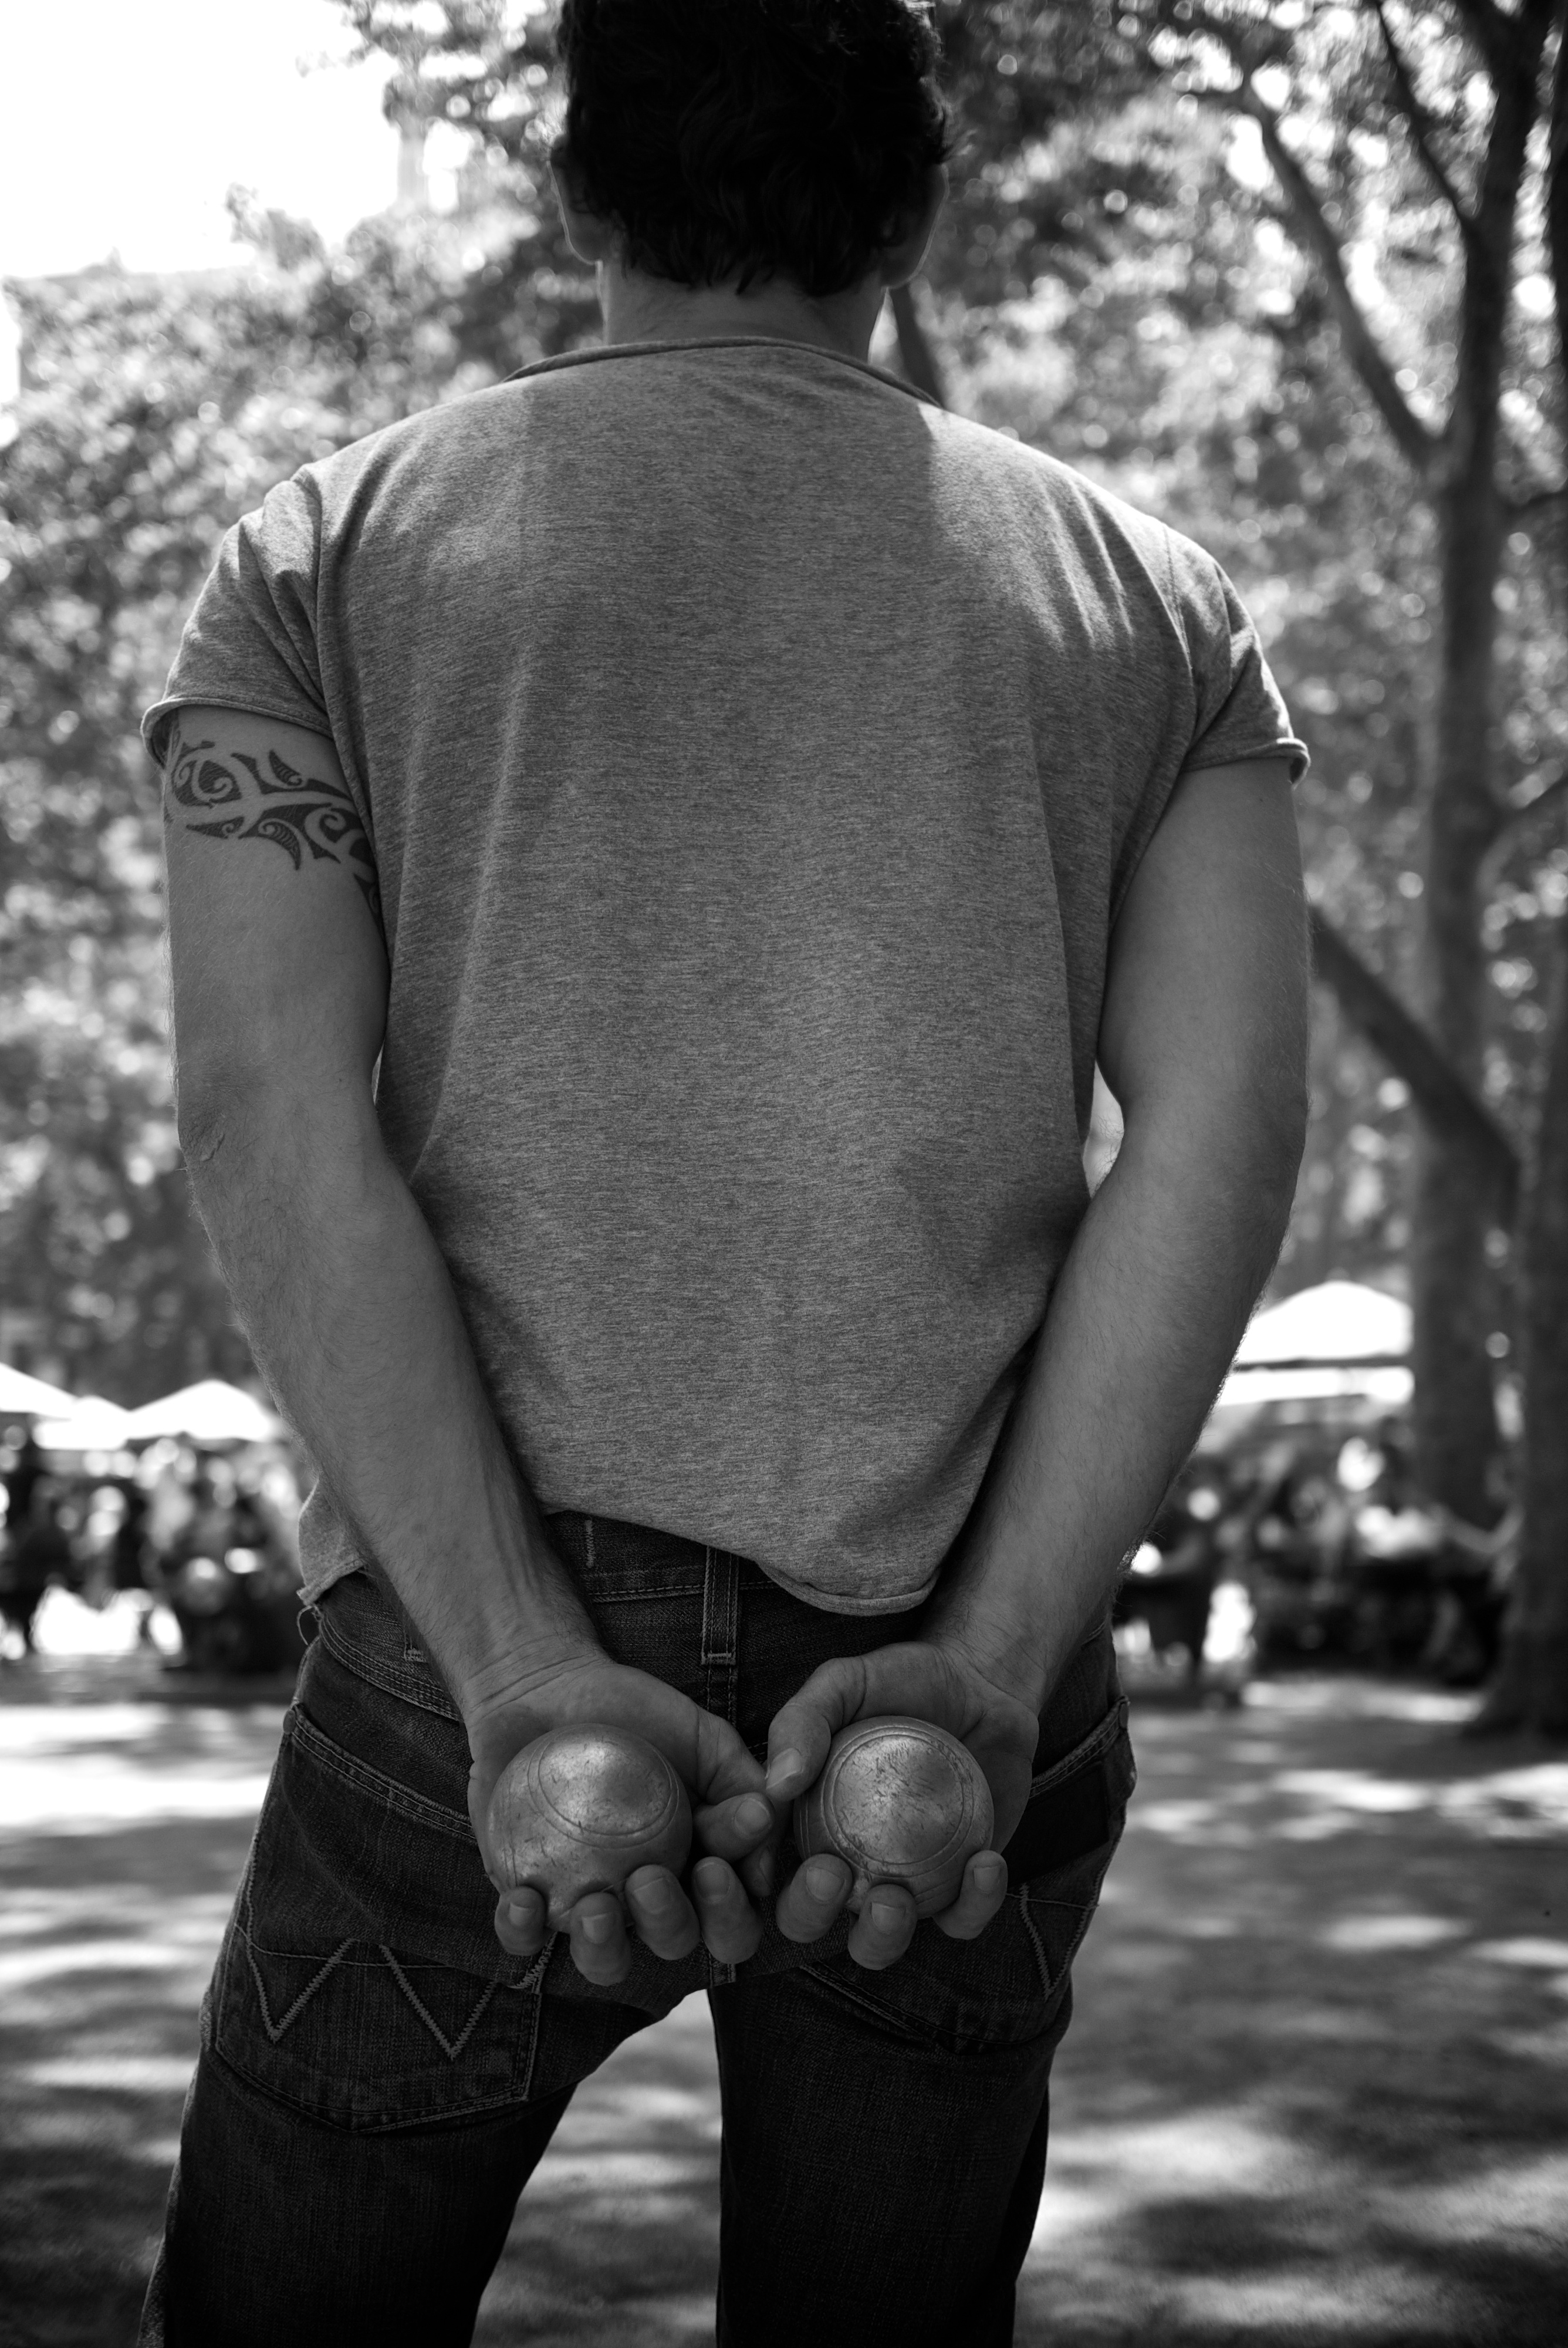
hand, man, person, black and white, white, street, photography, ebook, male, portrait, model, sitting, training, fashion, black, monochrome, muscle, streetphotography, flickr, thomas, video, olympus, photograph, beauty, omd, fuji, leica, monochrom, leuthard, hcb, thomasleuthard, interaction, photo shoot, monochrome photography, human positions